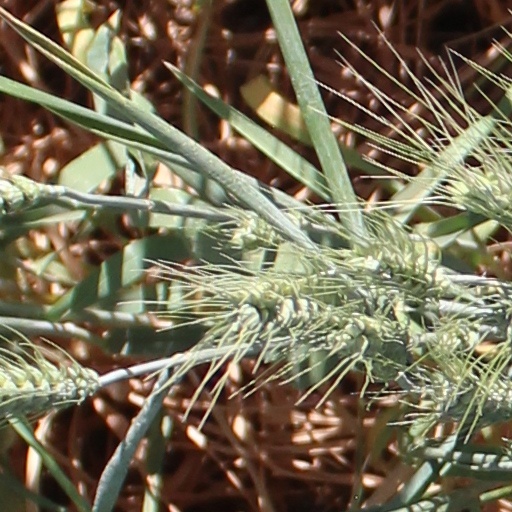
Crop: wheat